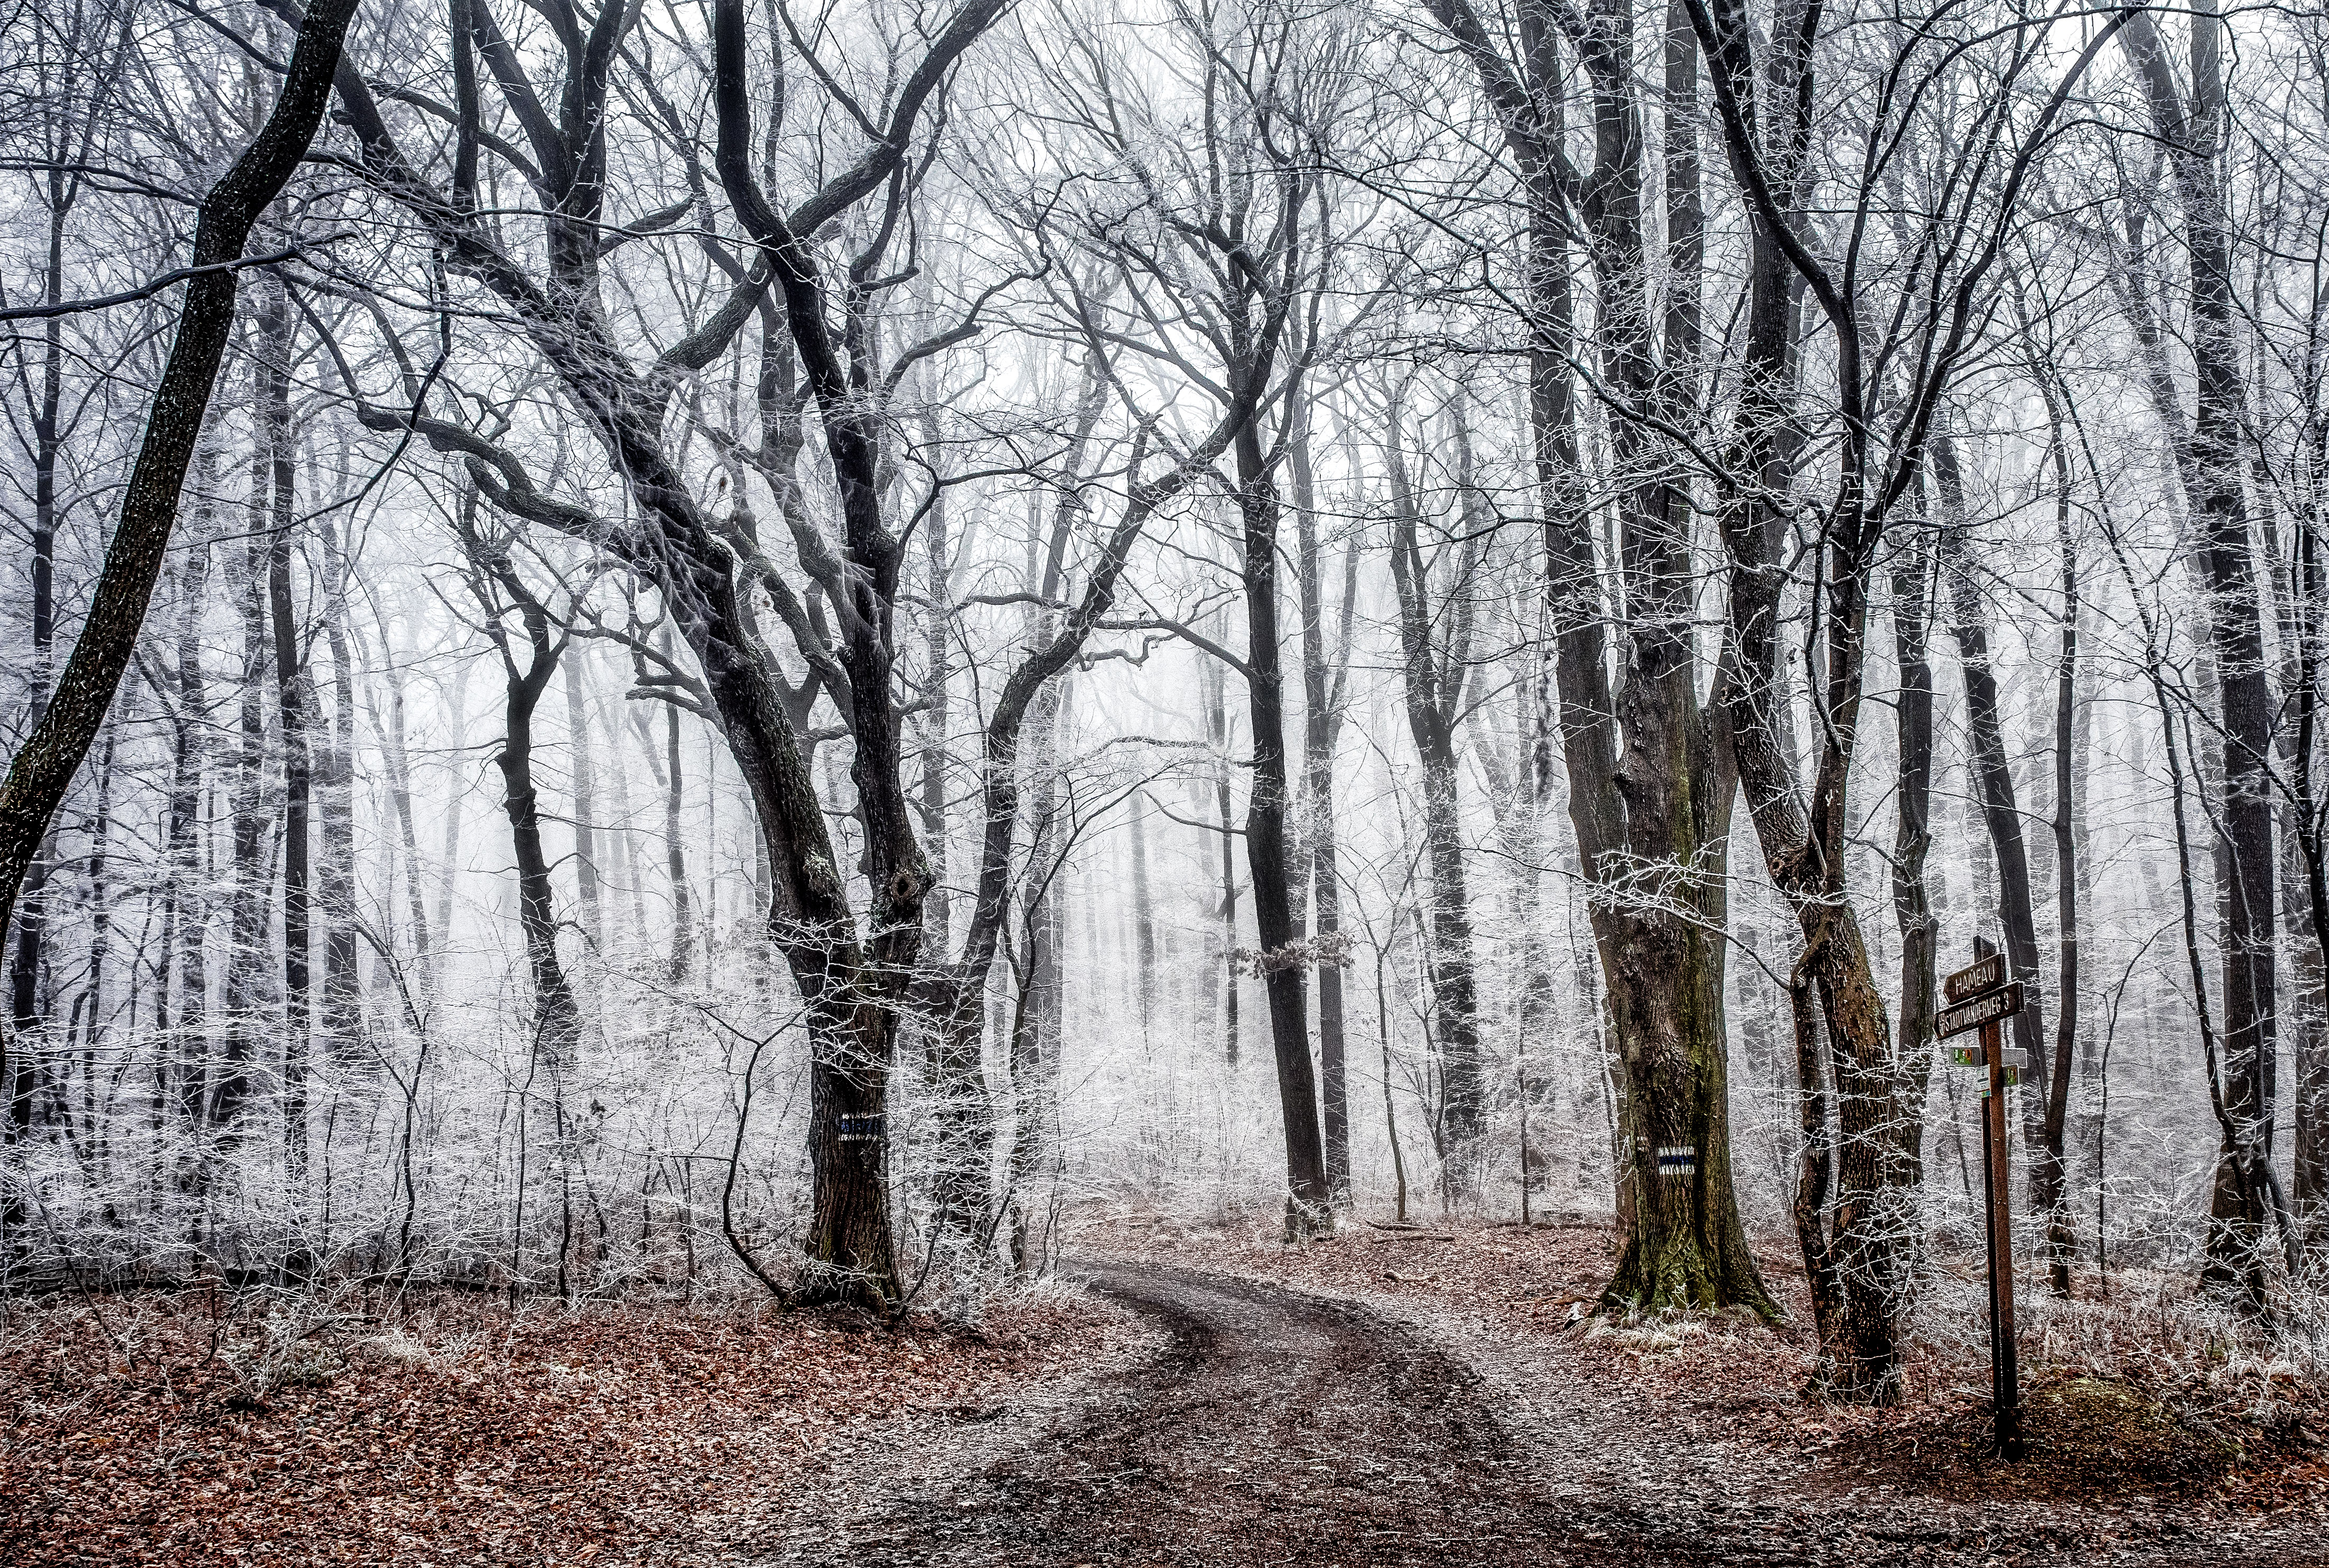
tree, forest, path, branch, cold, winter, black and white, plant, wood, frost, walk, autumn, monochrome, season, vienna, grove, woodland, habitat, wien, ecosystem, fairytale, osterreich, monochrome photography, natural environment, atmospheric phenomenon, woody plant